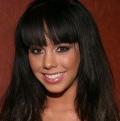
Age: 20